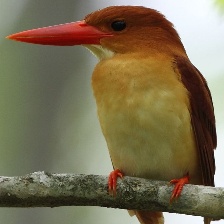
Species: RUDY KINGFISHER
Scientific name: HALCYON COROMANDA